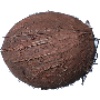
Label: cocos